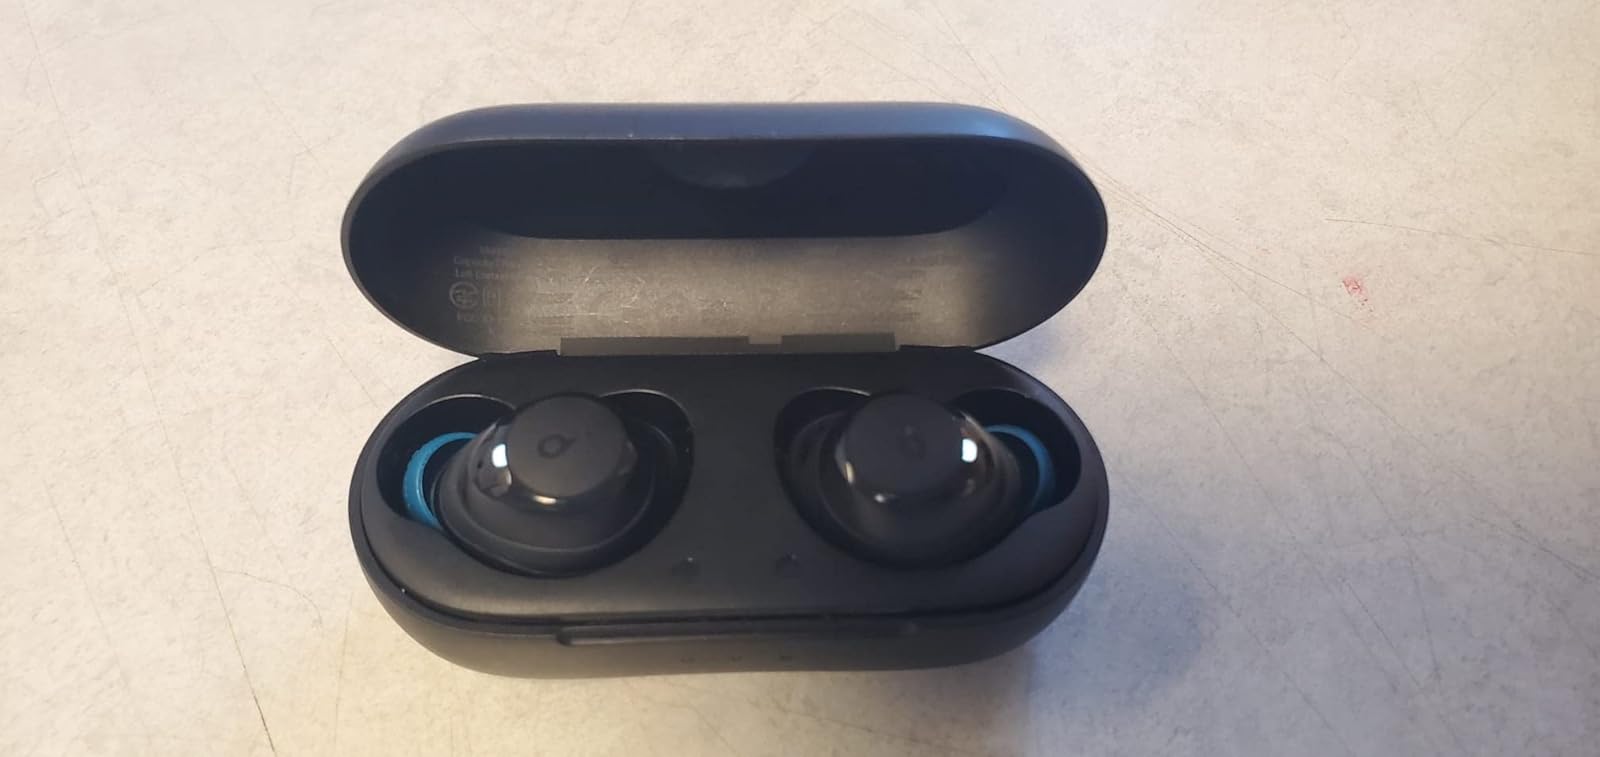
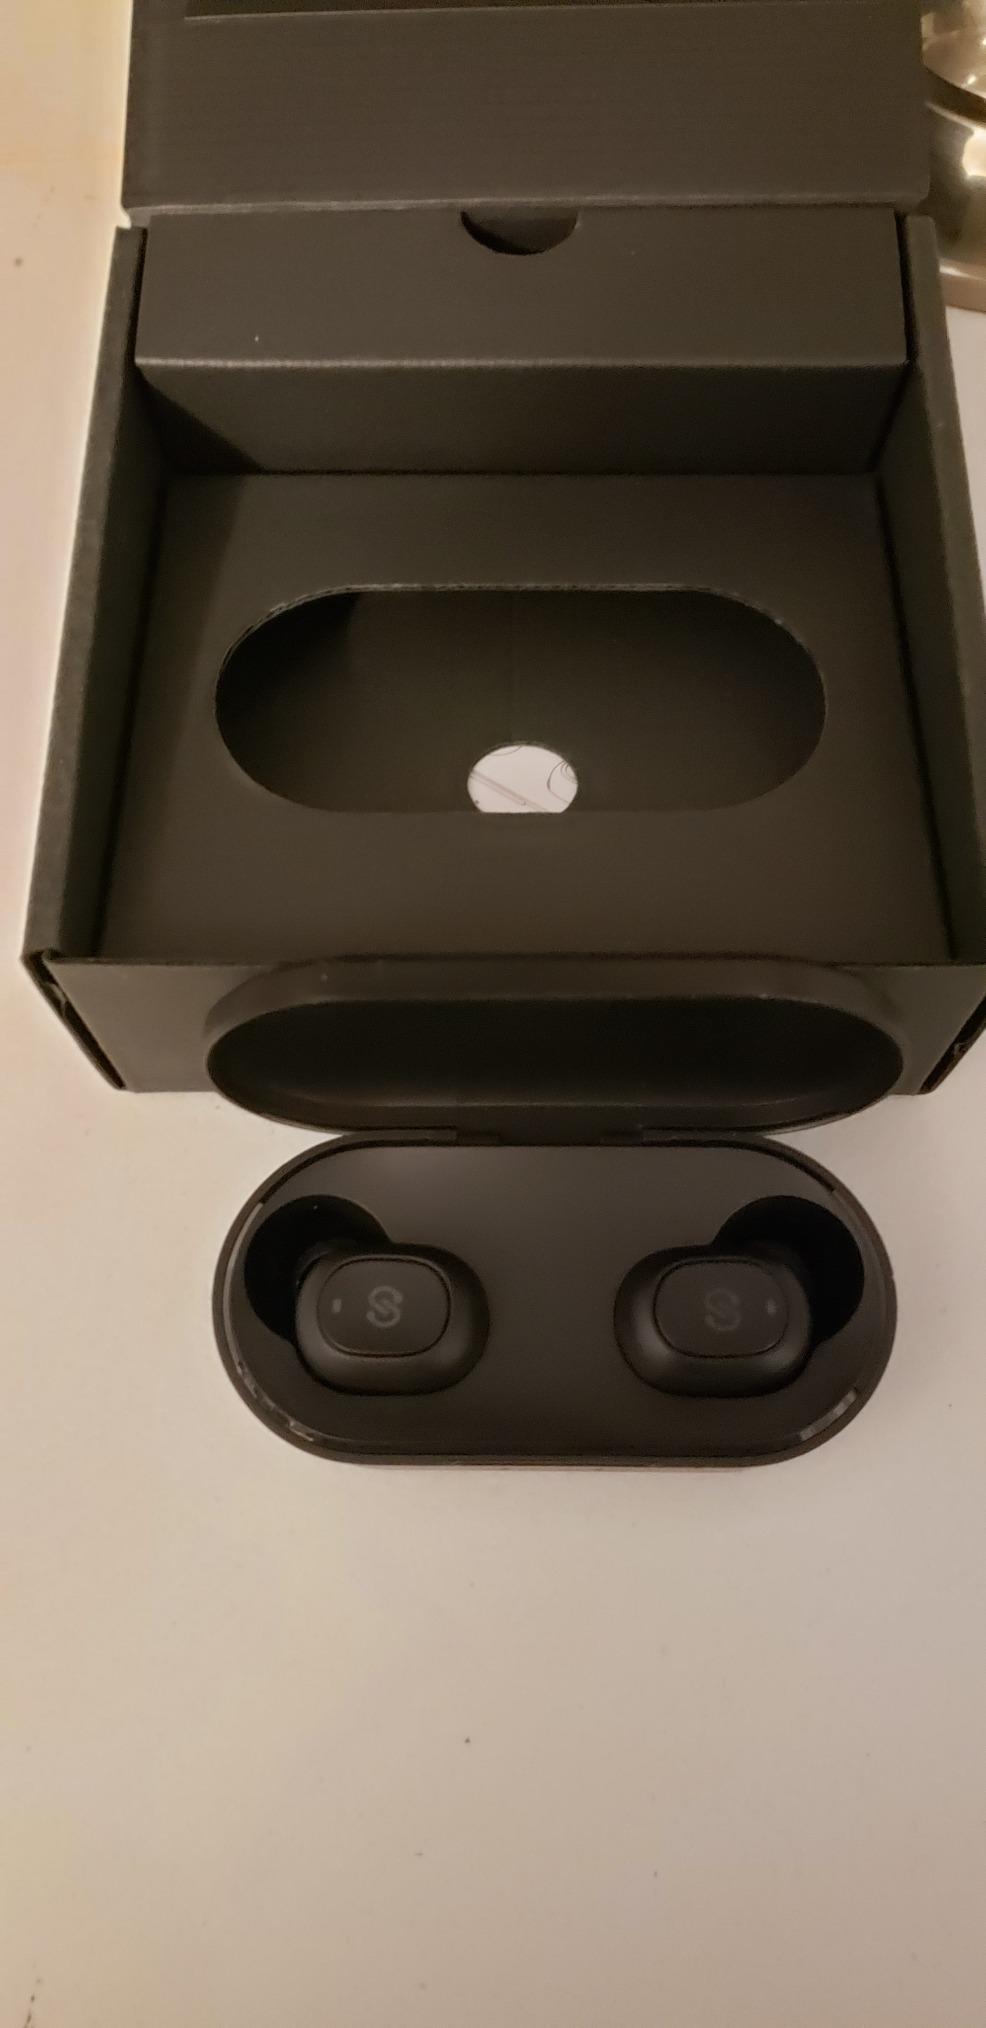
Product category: earbuds
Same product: no